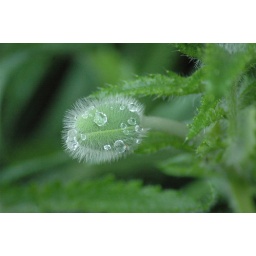
in the flower beds